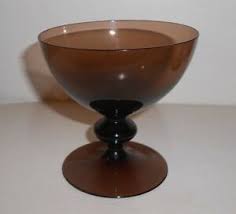
Label: glass